Stanislav Denisov

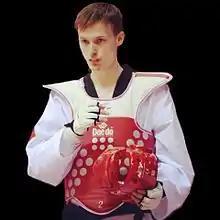
Denisov in 2015.

Stanislav Denisov (born 23 December 1993) is a Russian taekwondo practitioner. In 2015, he won the silver medal in the men's finweight event at the 2015 World Taekwondo Championships held in Chelyabinsk, Russia.